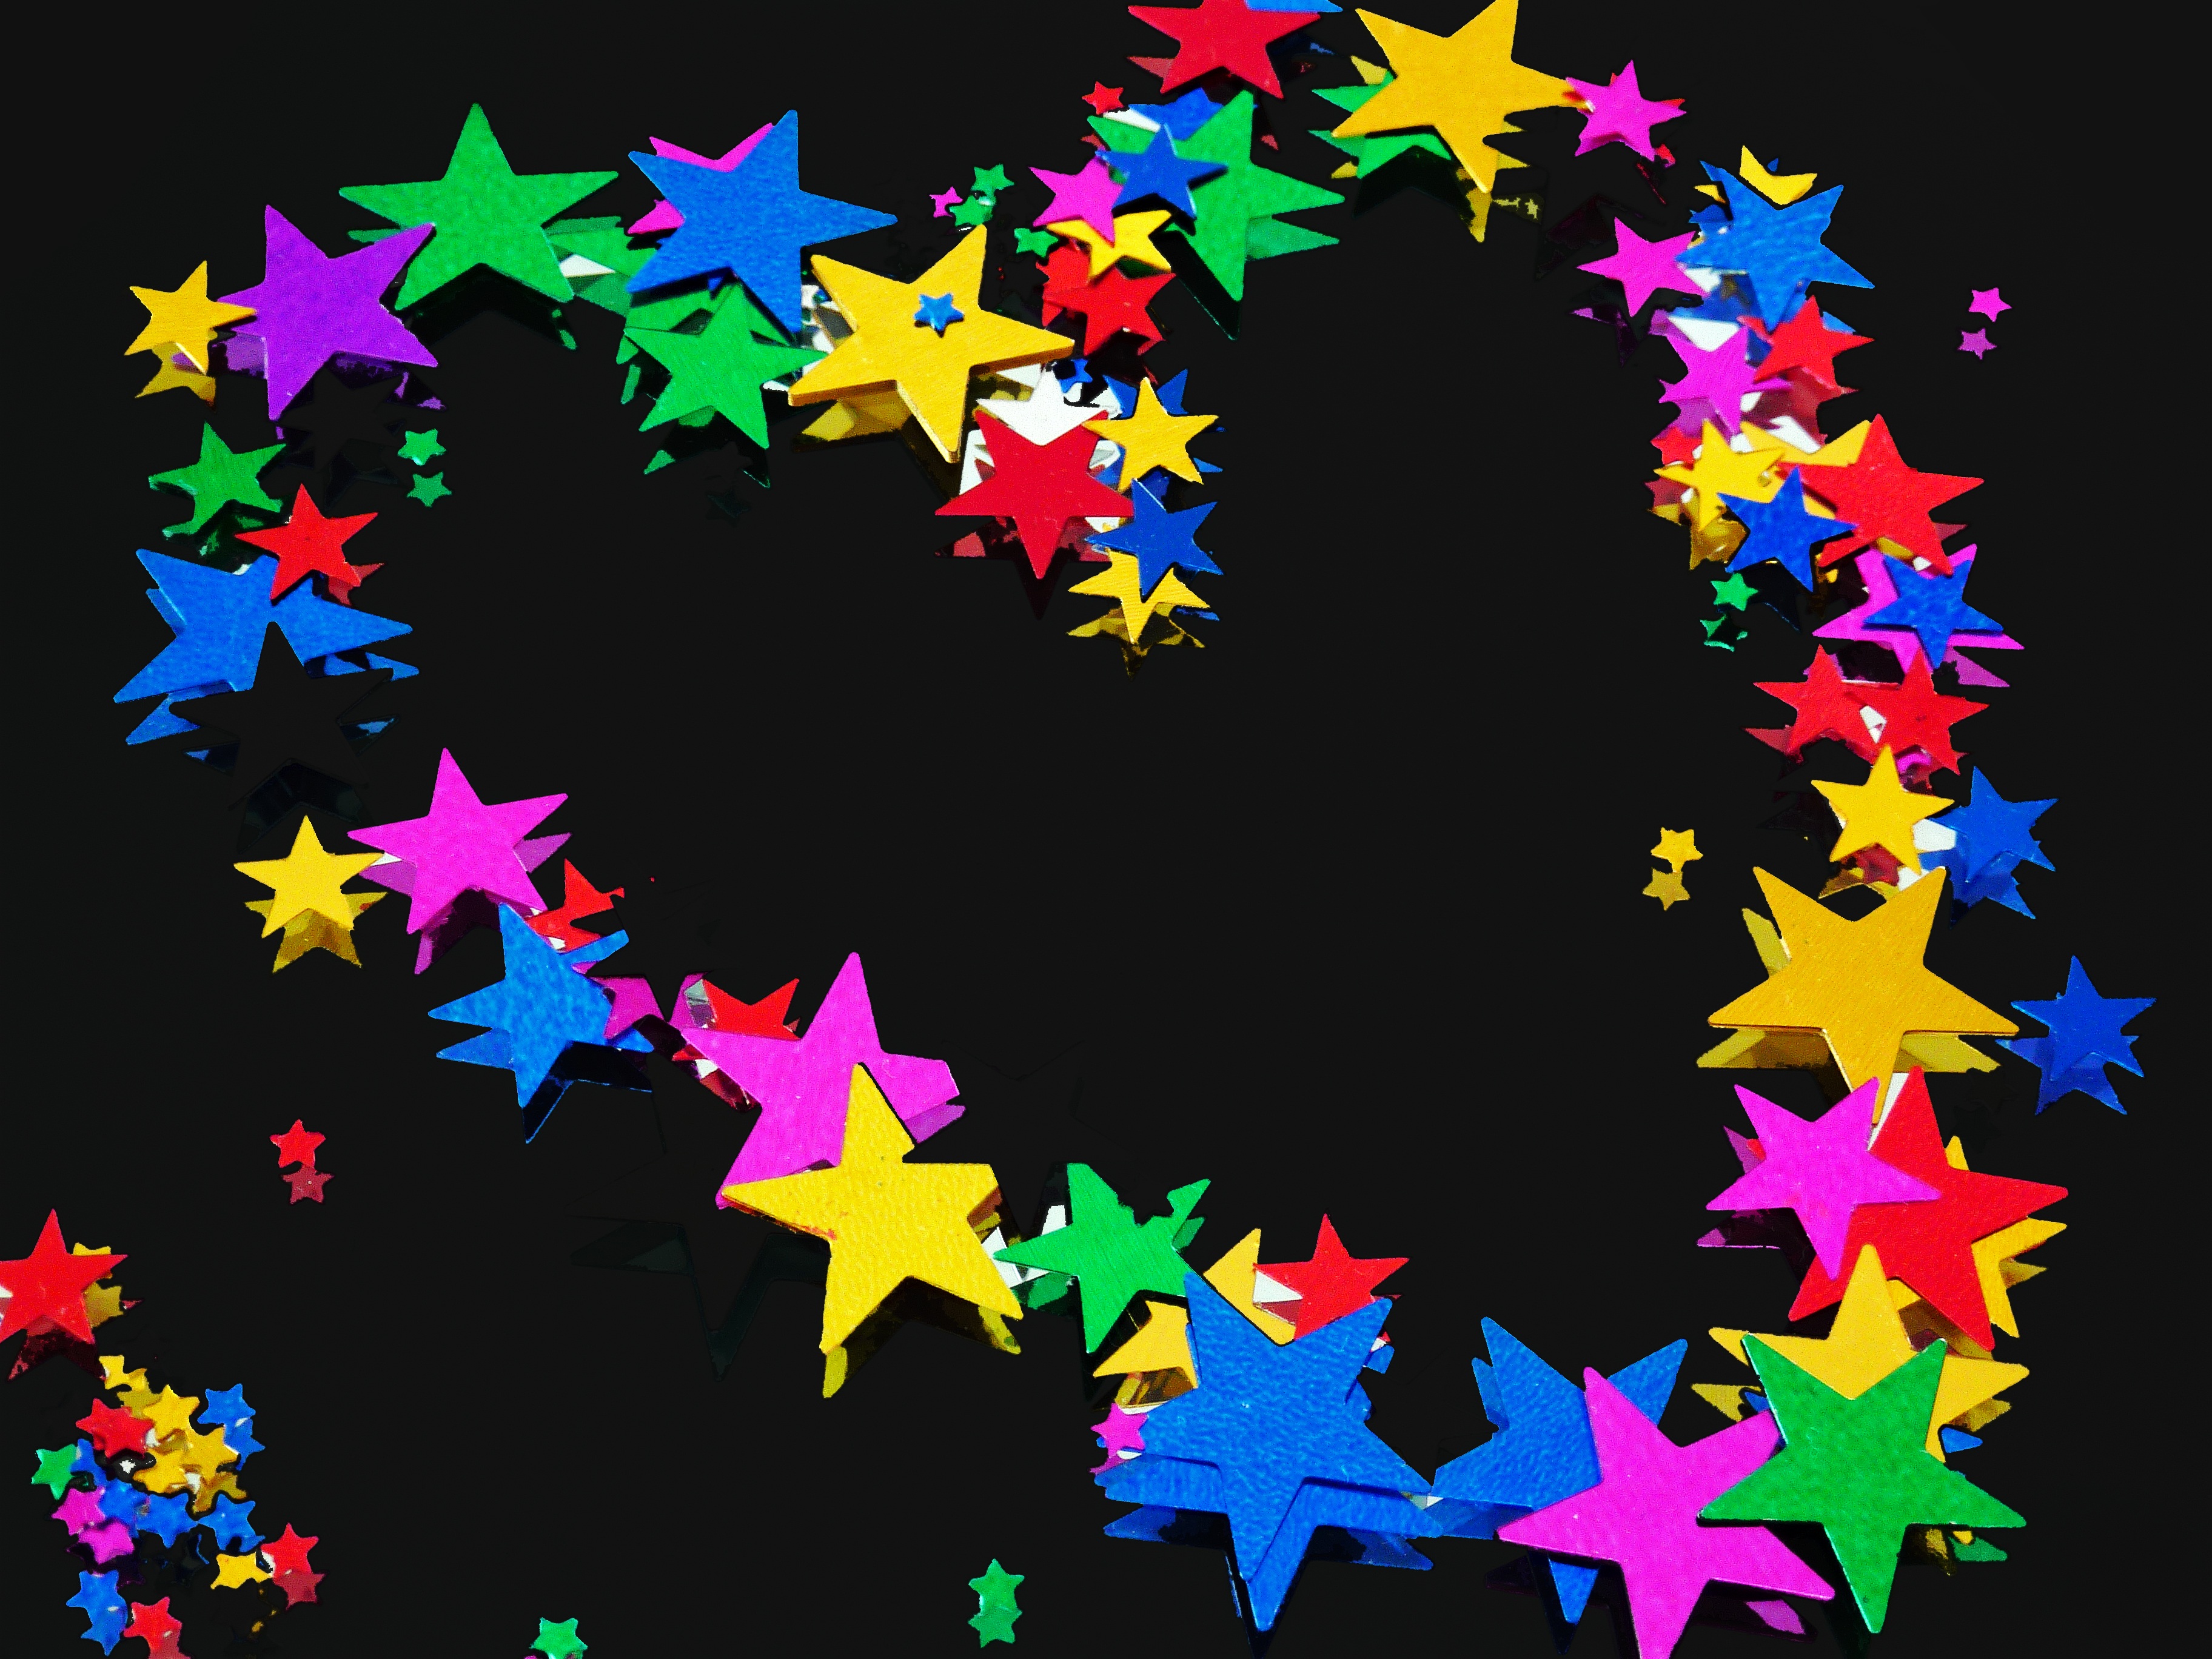
star, love, heart, pattern, red, romance, romantic, together, toy, font, illustration, luck, valentine's day, i love you, mother's day, promise, astronomical object